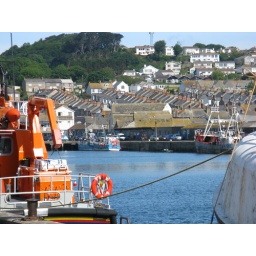
Sue &amp;amp; Pete's house, white gable end one window just below tree line in center of picture.